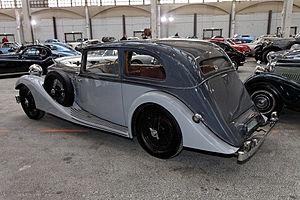
Alvis 4.3-Litre 'Long Bonnet' Sports Saloon